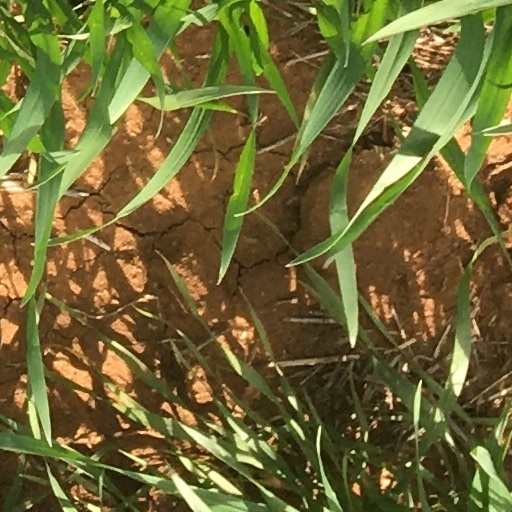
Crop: wheat